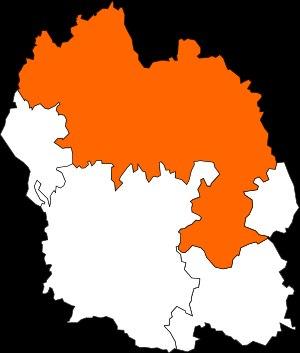
Saint-Chély-d'Apcher est une commune française située dans le département de la Lozère, en région Occitanie.